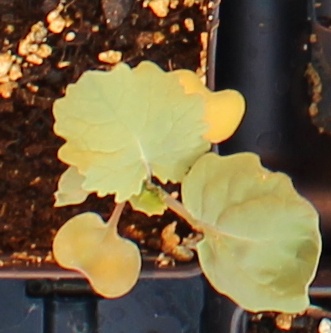
Label: Canola